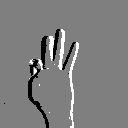
ASL letter: f